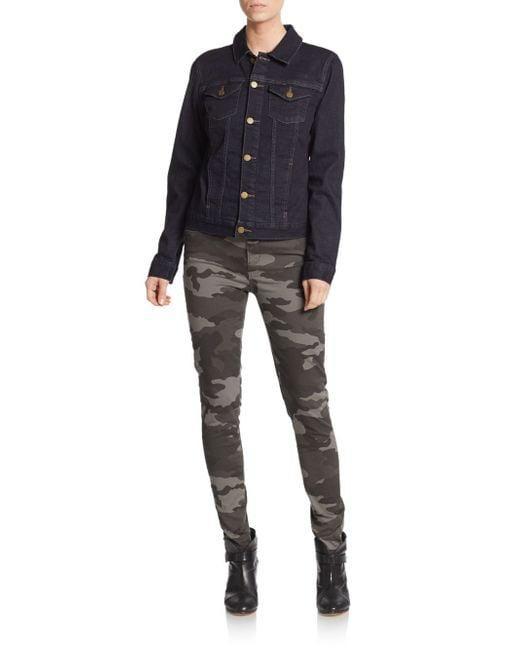
Schwarze Jeansjacke mit langen Ärmeln und Knöpfen, Hose mit Camo-Print und geradem Bein und schwarze niedrige Keilstiefelette